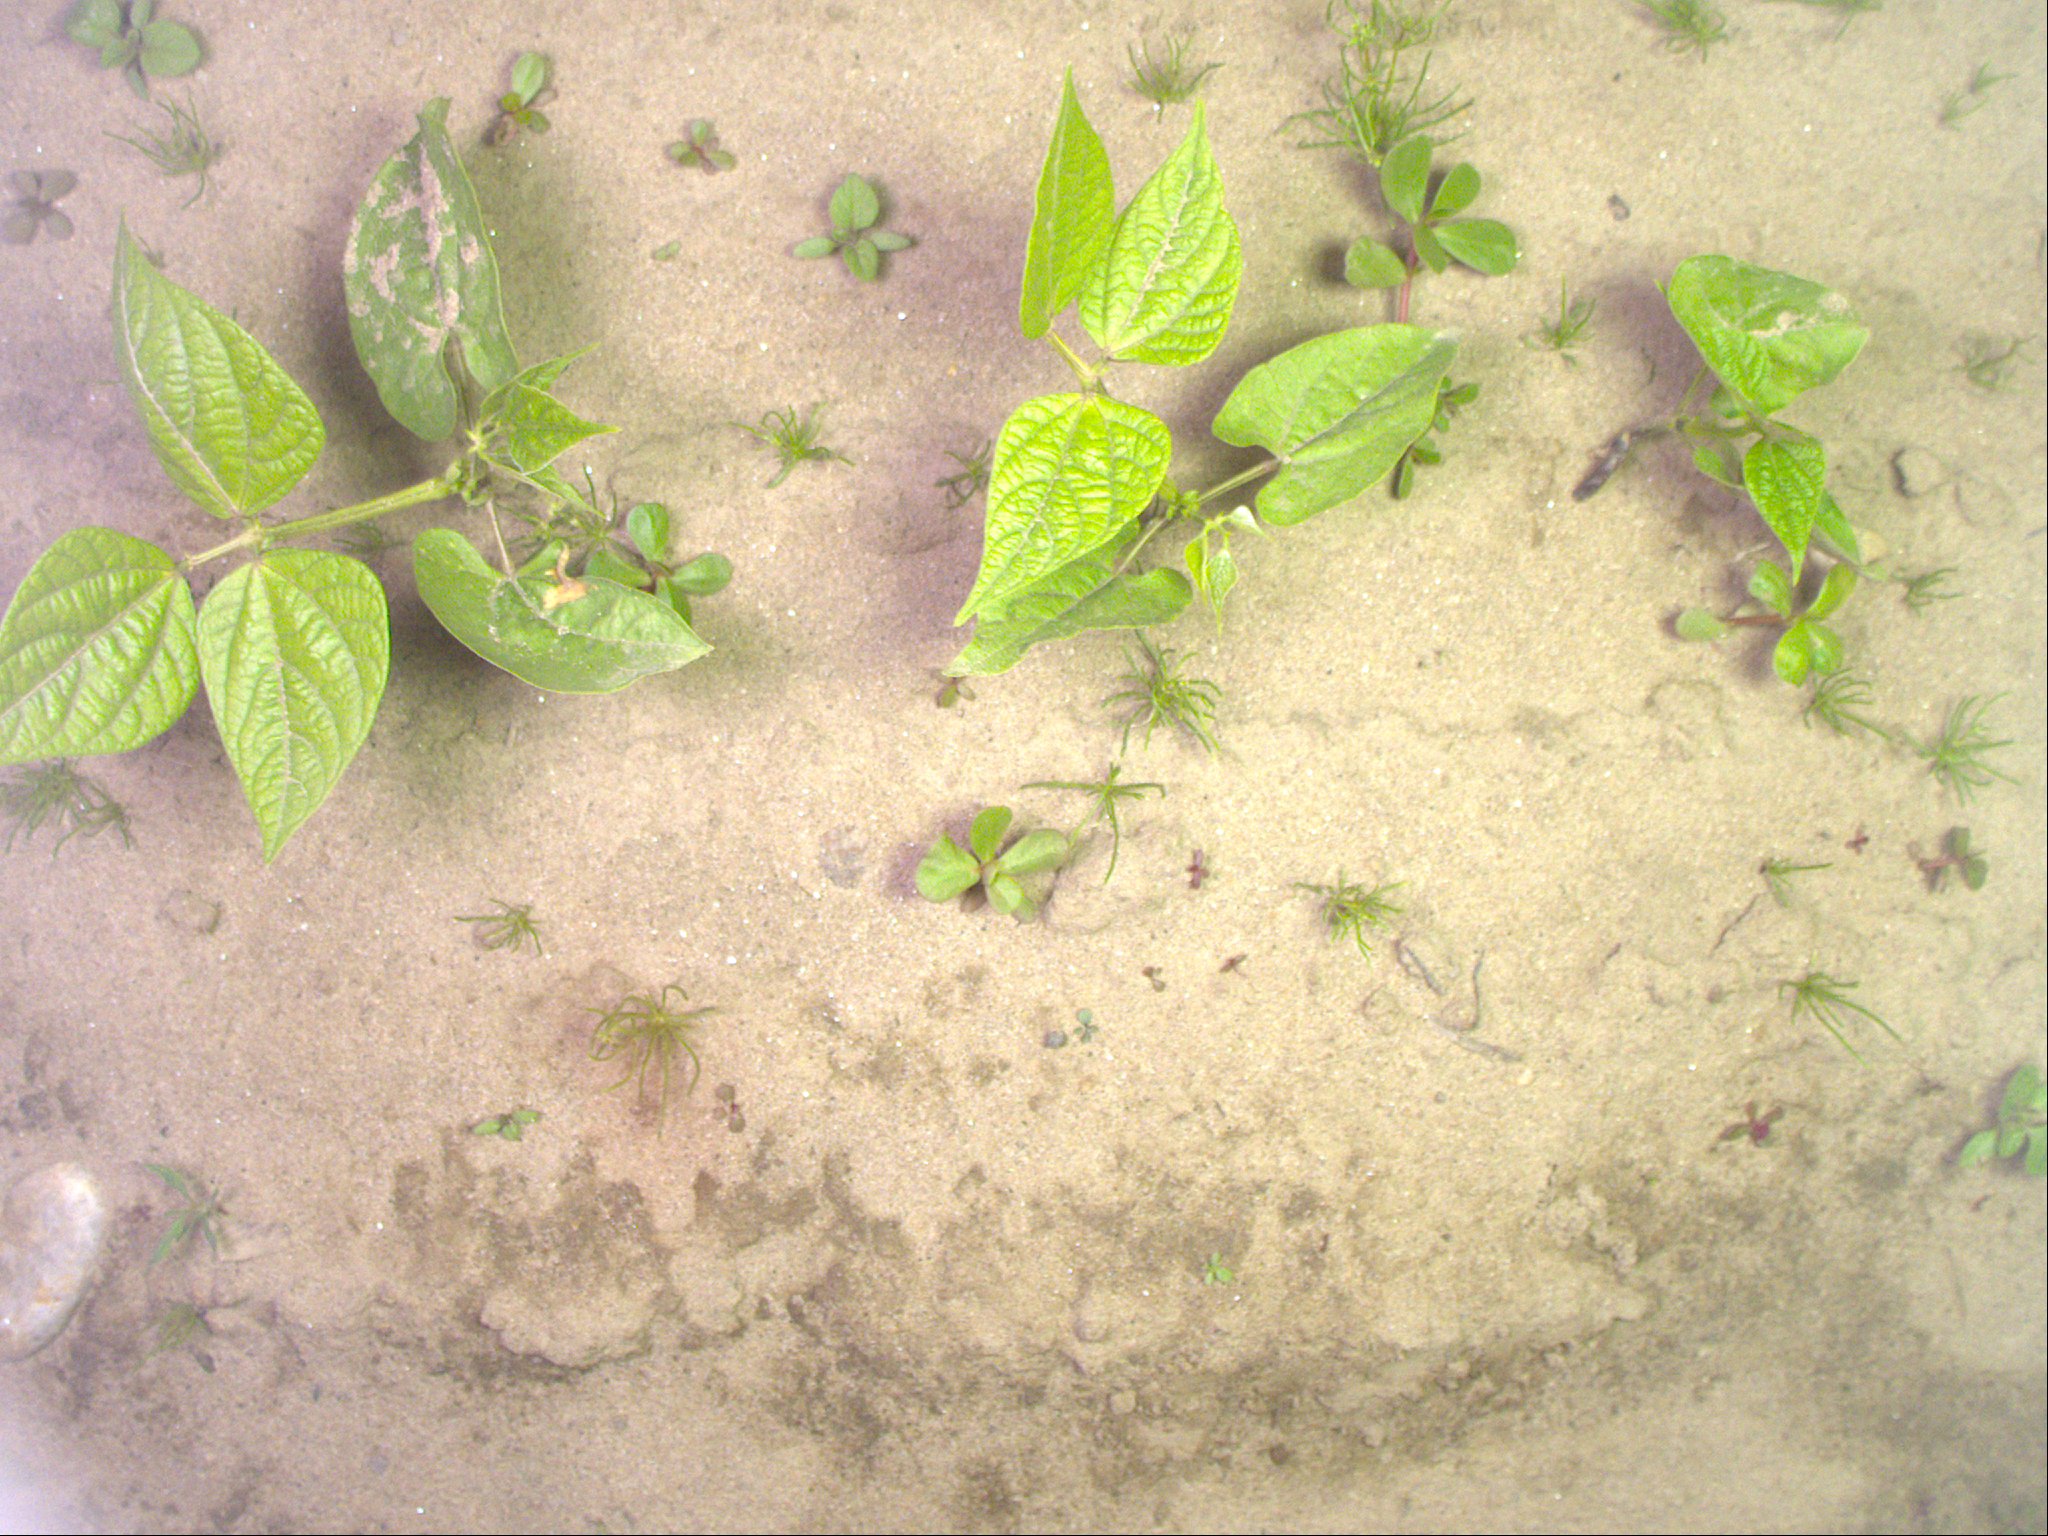
Crop: bean
Objects: bean, bean, bean, stem_bean, stem_bean, stem_bean